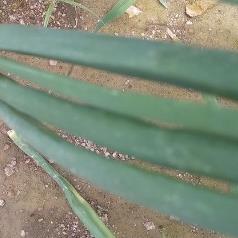
Crop: Onion
Condition: healthy-leaf